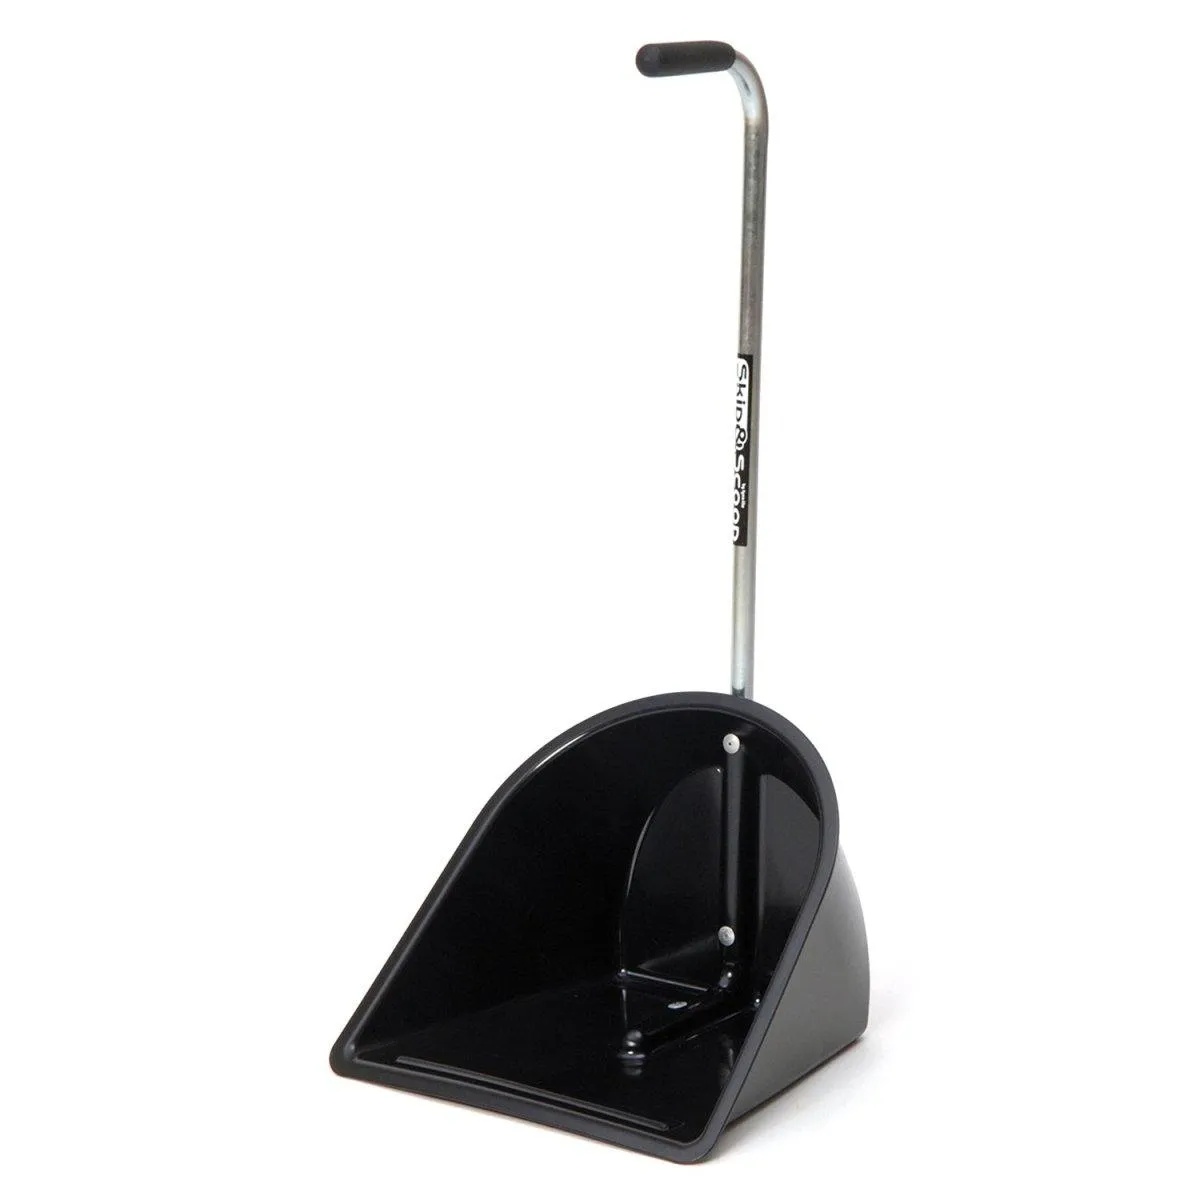
Fynalite Skip & Scoop Spare Collector
Brand: Fynalite
Category: Home & Garden > Household Supplies > Waste Containment Accessories > Waste Container Carts